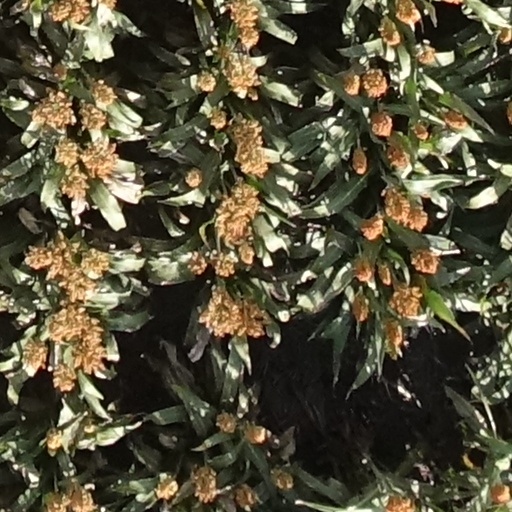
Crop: sorghum